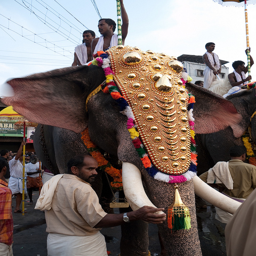
A man standing next to an elephant with a long trunk.
Some people by a very big elephant with a costume.
Two people ride an elephant that's been ceremonially decorated.
two men sitting on top of a large elephant elaborately decorated
People dressed in traditional garb ride an elephant.